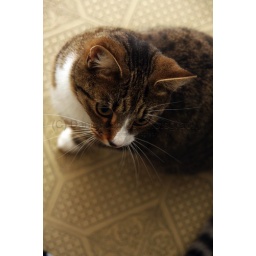
Coudln't resist a small photo op in my girlfriends kitchen with the neighbours cat